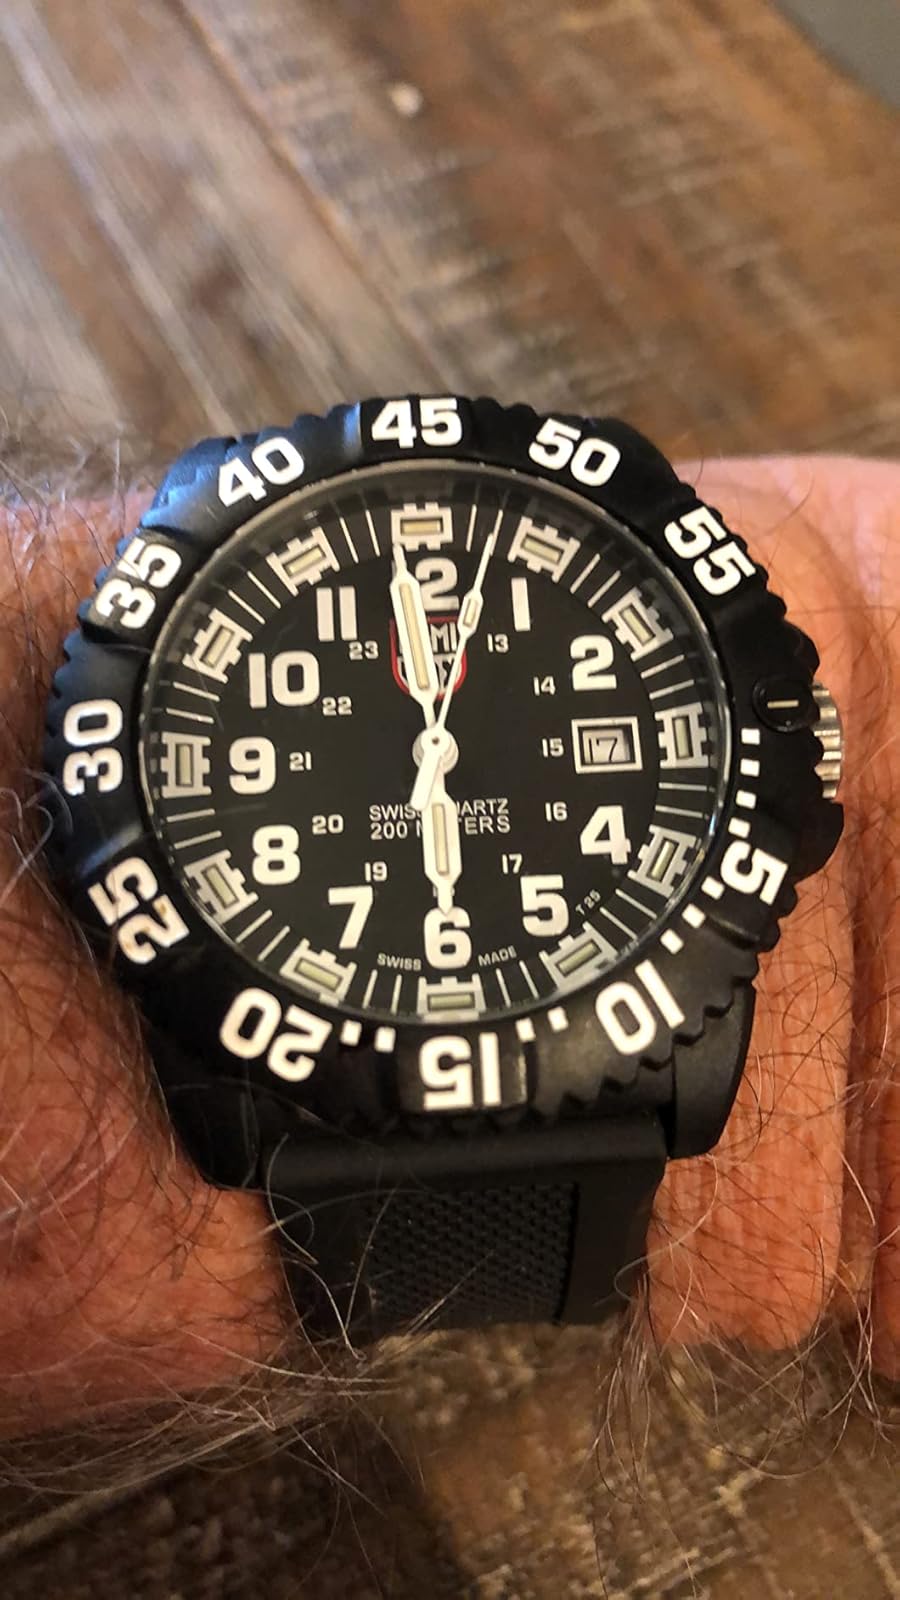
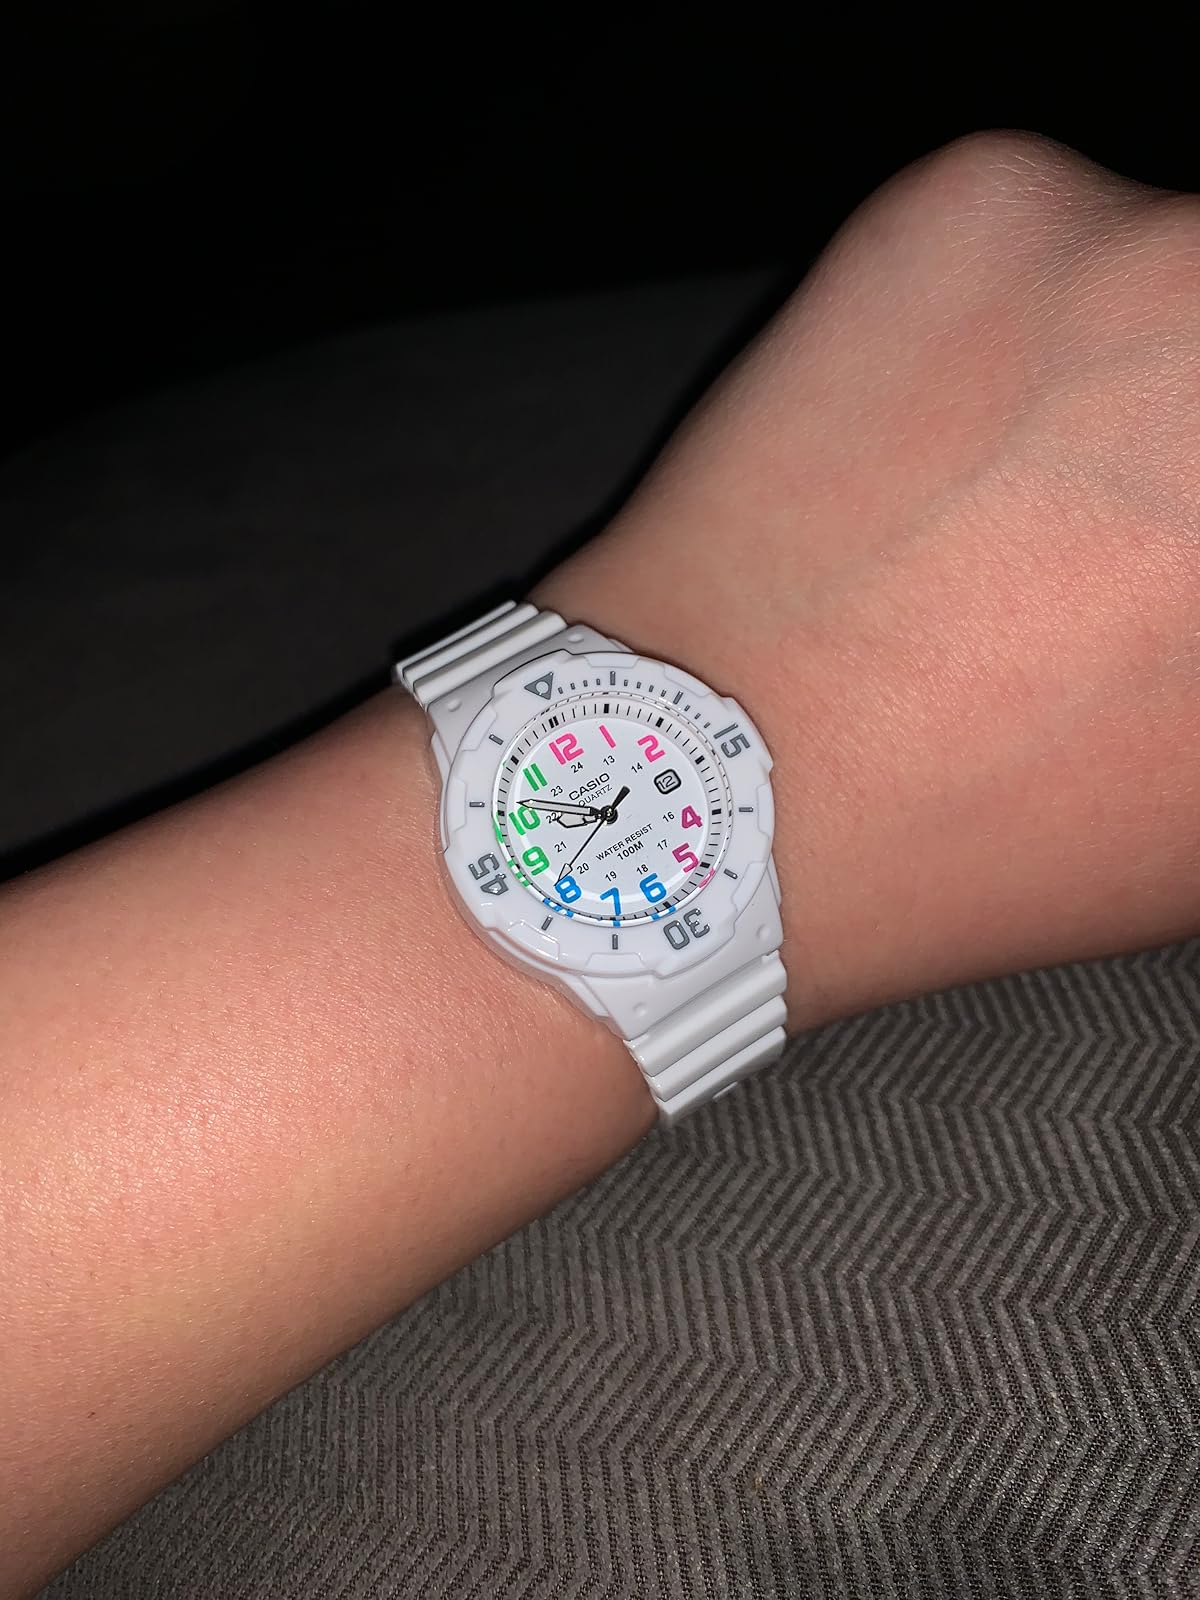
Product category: accessories_watch
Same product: no